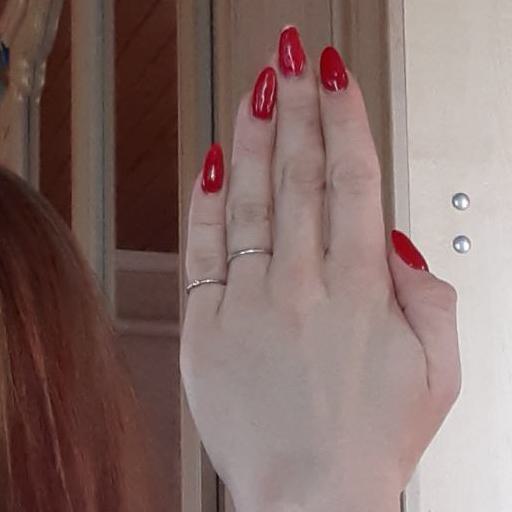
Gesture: stop_inverted